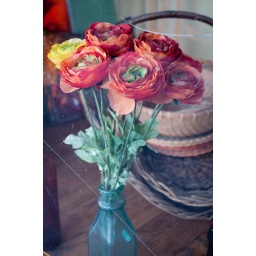
I wish those scratches in the glass window weren't there. Actually, I wish I could afford CS5. Heh.